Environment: lab
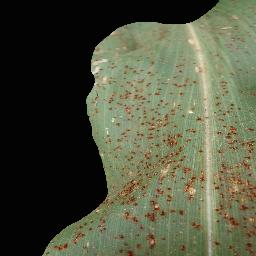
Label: common_rust